Moravský Krumlov

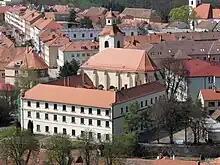
Church of Saint Bartholomew and the former monastery

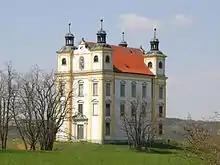
Chapel of Saint Florian

The historic centre of Moravský Krumlov is located in a meander of the Rokytná River. In the 13th century, it was delimited by town walls. Several remnants of the town walls are preserved to this day.